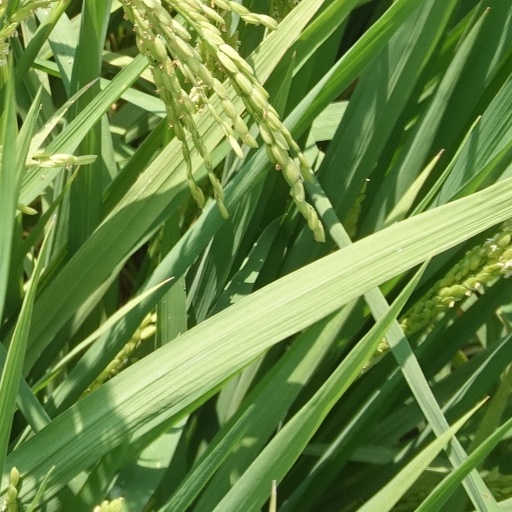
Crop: rice